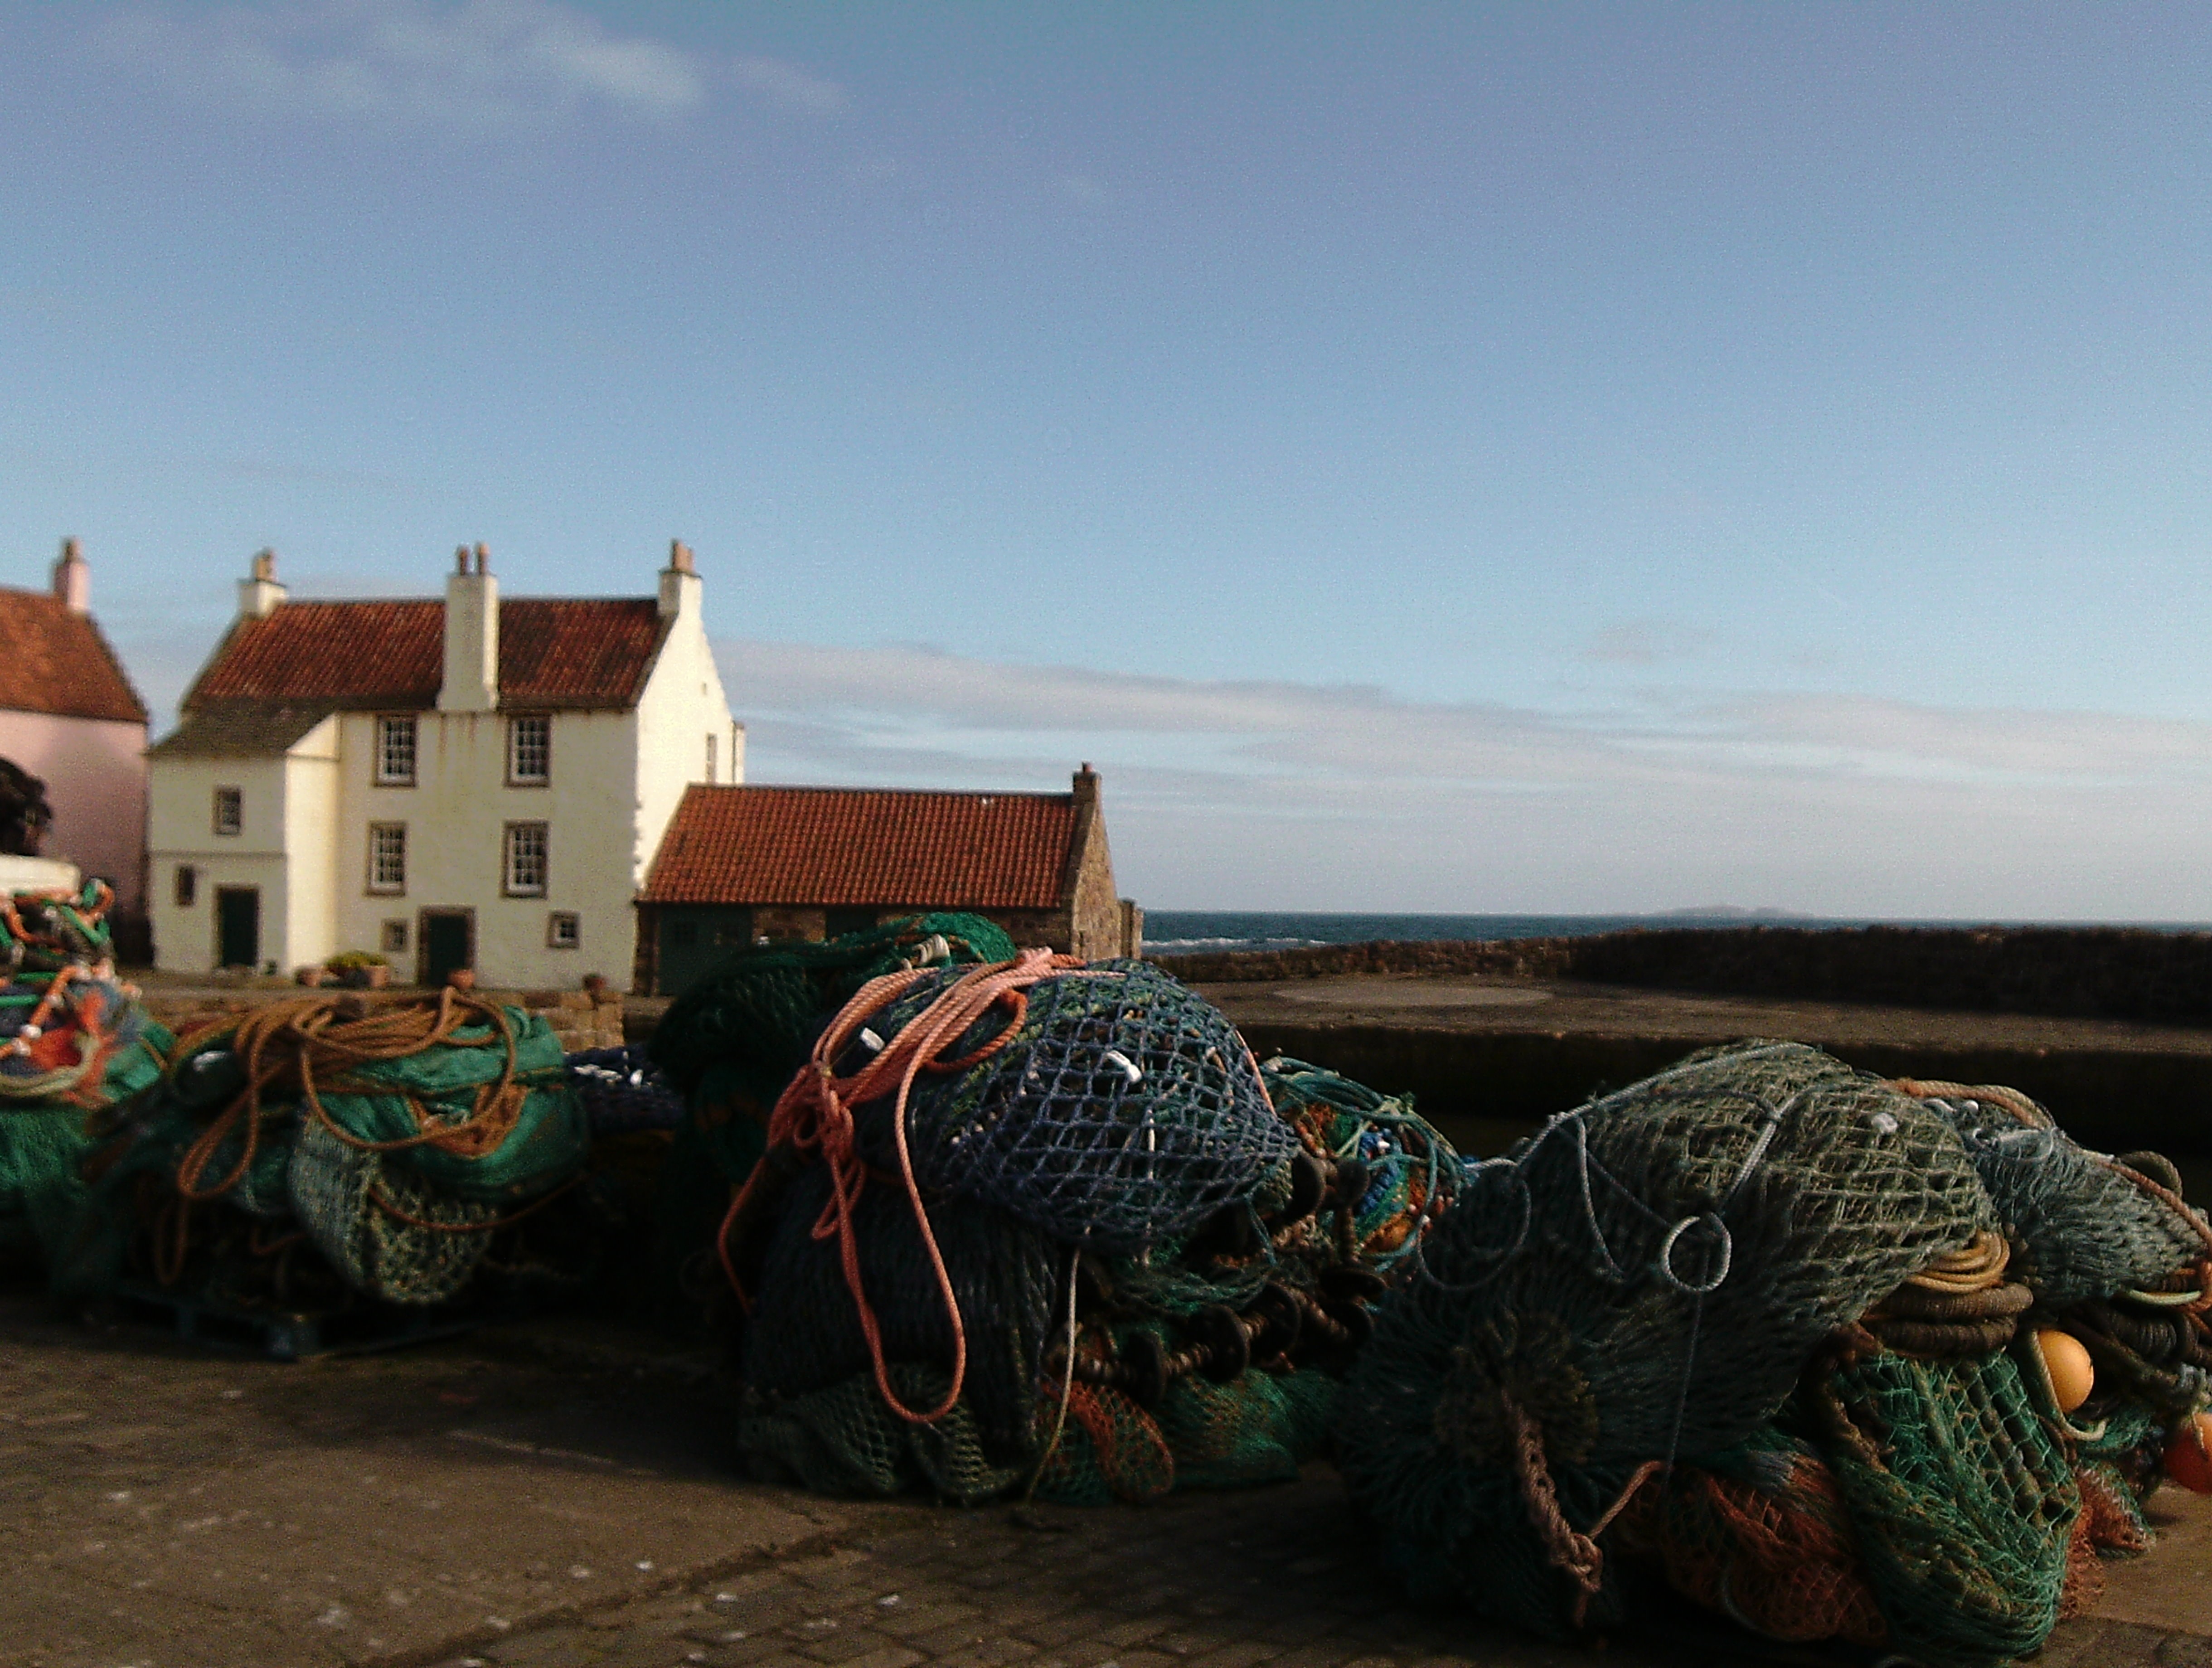
beach, sea, shore, travel, fishing, harbour, scottish, nets, fife, pittenweem